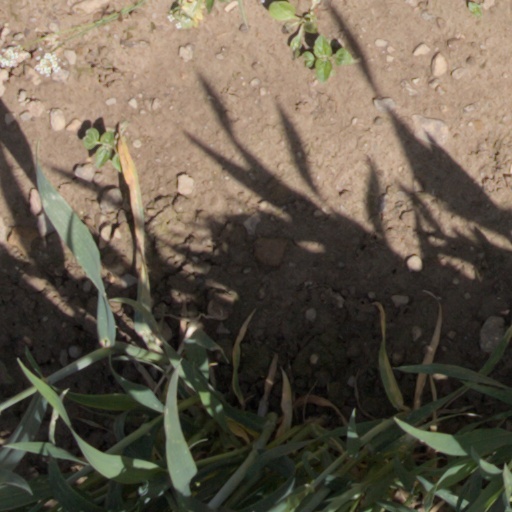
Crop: wheat